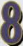
Number: 8